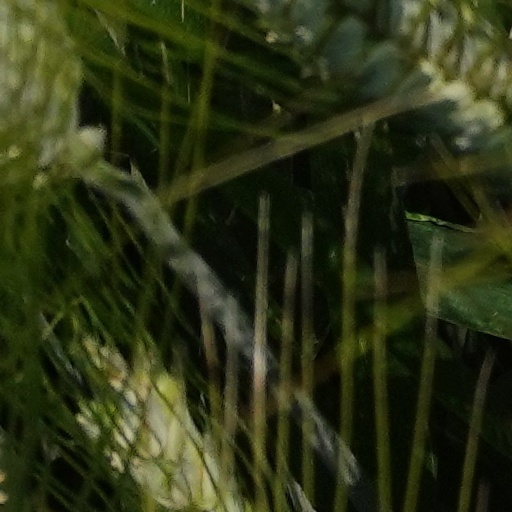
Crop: wheat